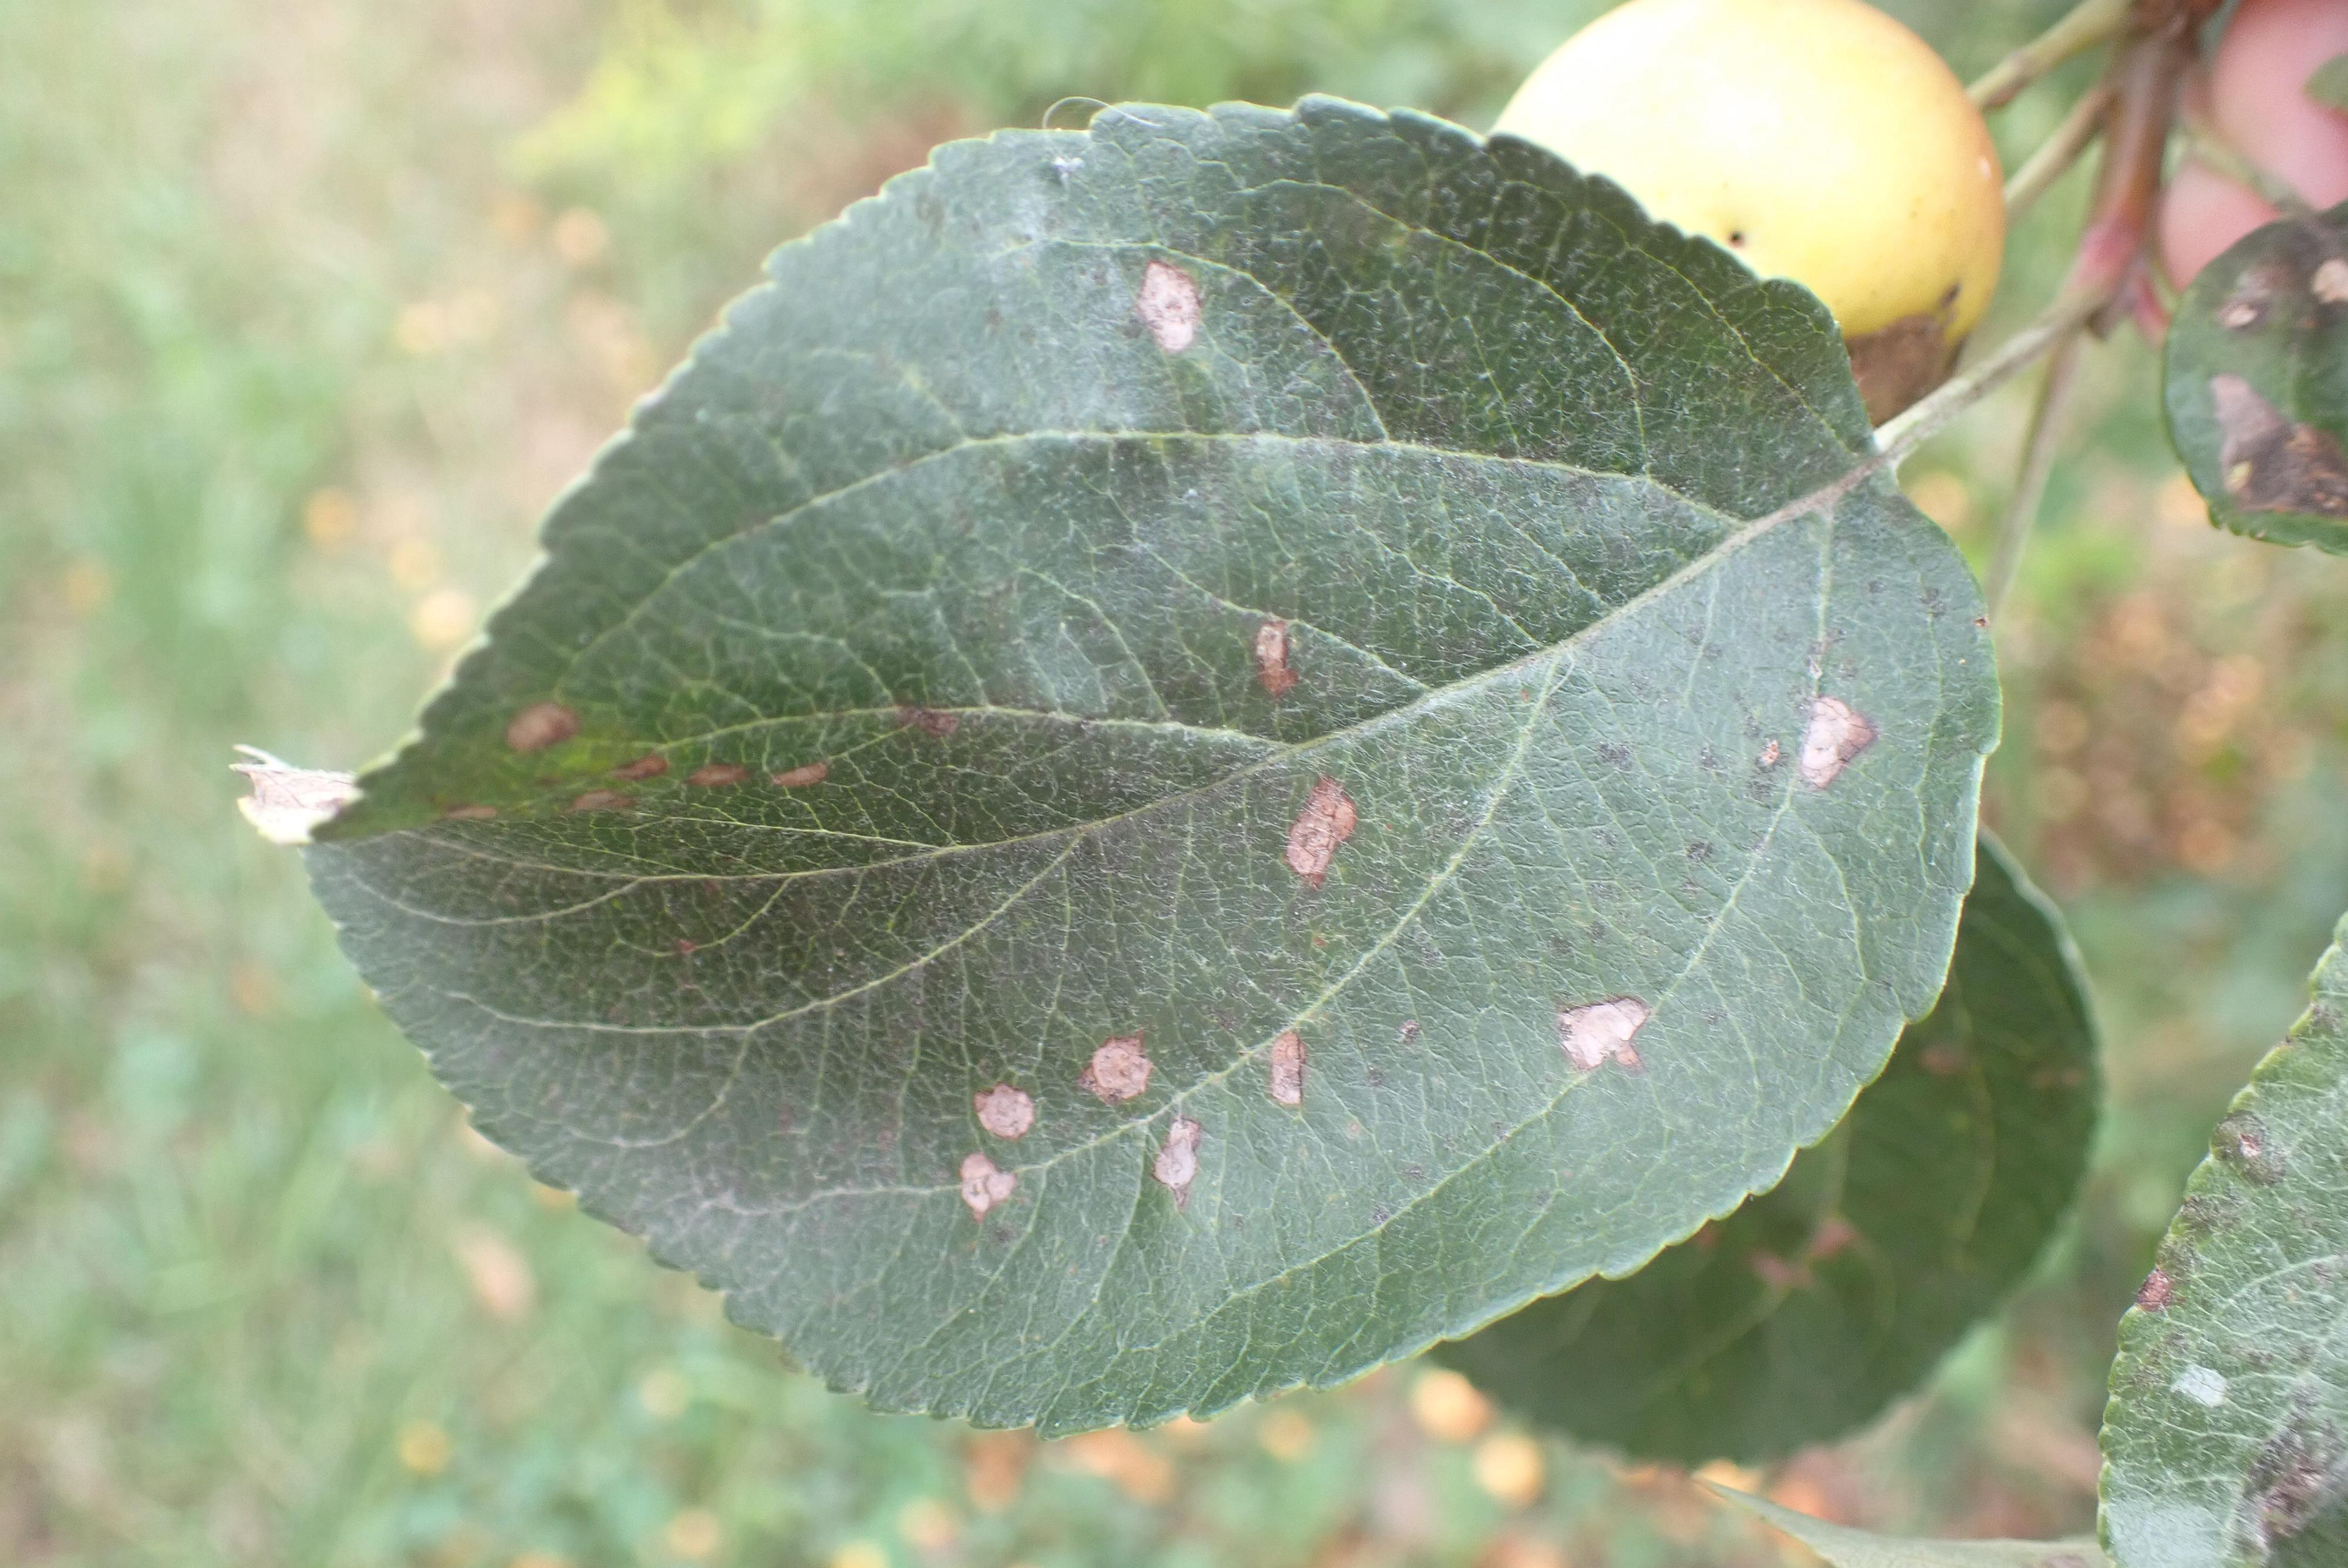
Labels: complex